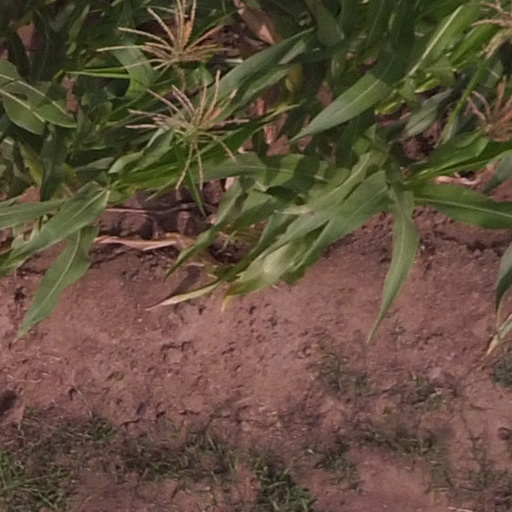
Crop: maize; corn